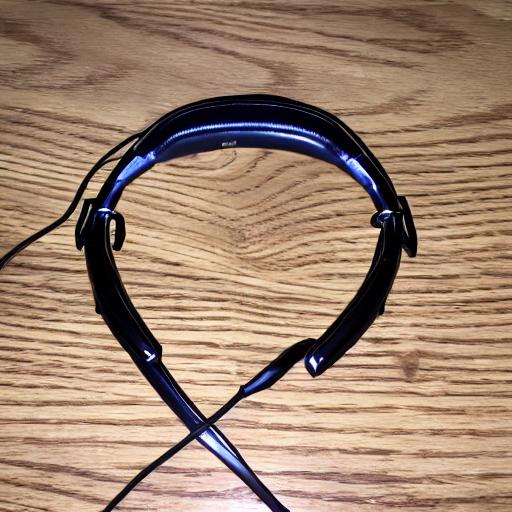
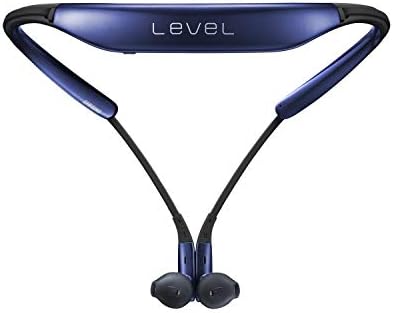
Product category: headphones
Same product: no